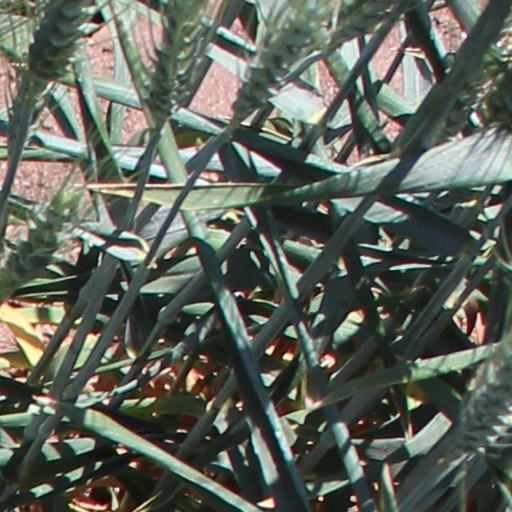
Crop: wheat